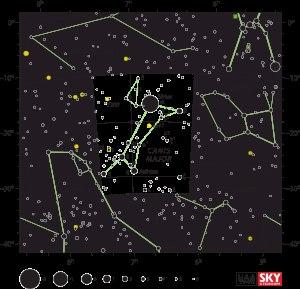
La désignation de Bayer Xi Canis Majoris est partagée par deux étoiles de la constellation du Grand Chien :